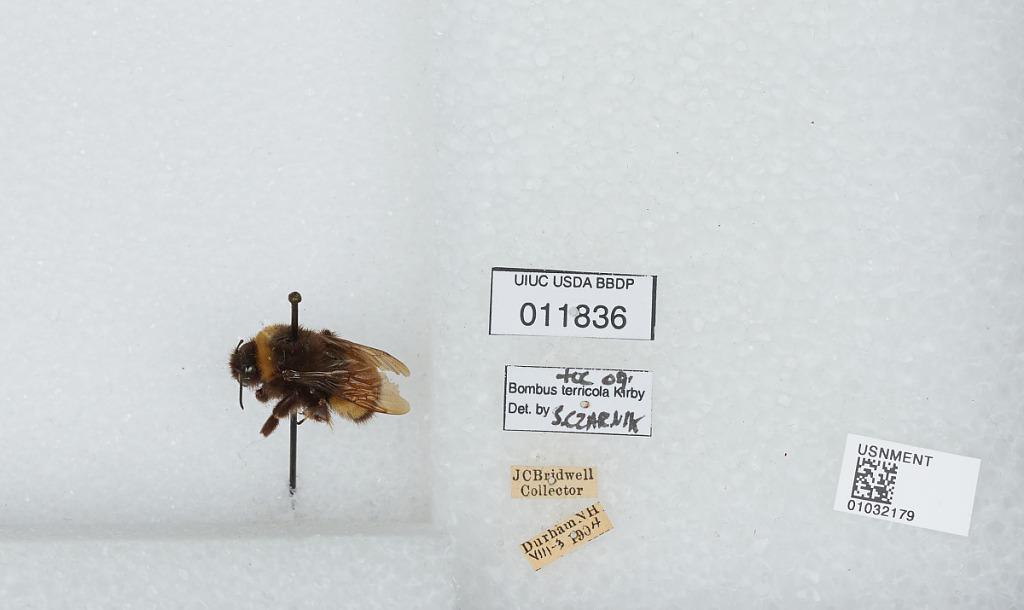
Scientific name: Bombus (Bombus) terricola Kirby
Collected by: J. Bridwell
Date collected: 1904-8-3
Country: United States
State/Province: New Hampshire
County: Strafford
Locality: Durham
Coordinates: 43.1339, -70.9264
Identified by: Czarnik, S.